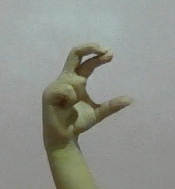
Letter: thal